Dan Quayle

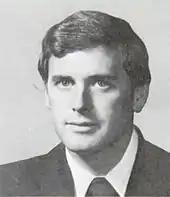
Quayle in 1977, his first term in the House of Representatives

In 1976, Quayle was elected to the House of Representatives from Indiana's 4th congressional district, defeating eight-term incumbent Democrat J. Edward Roush by a 55%-to-45% margin. He was reelected in 1978, 64% to 34%.